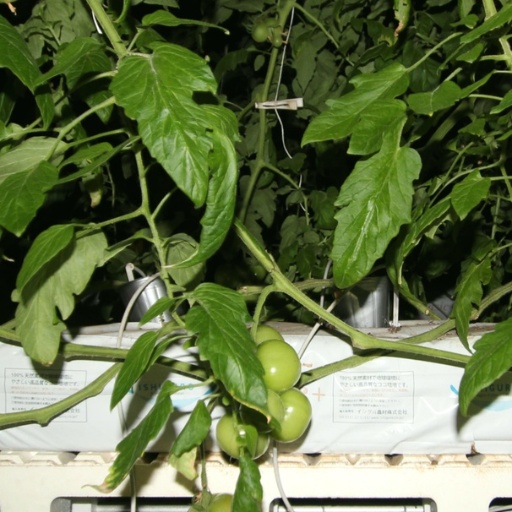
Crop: tomato